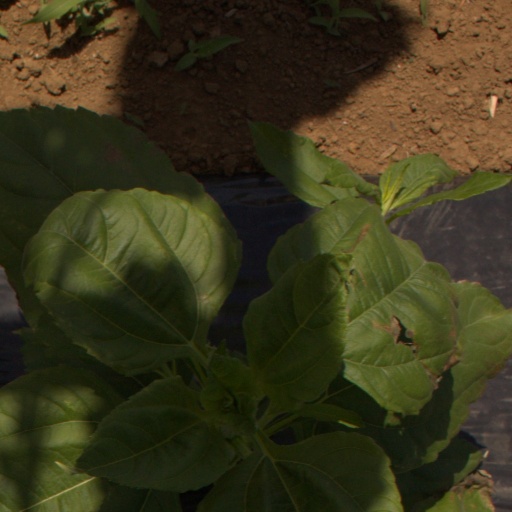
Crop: Jerusalem artichoke